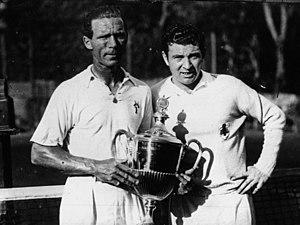
Martin Plaa, né le 12 mars 1901 à Bidart et mort le 29 mars 1978 à Paris d'une crise cardiaque, est un ancien joueur et entraîneur de tennis professionnel français.